Göran Liljestrand

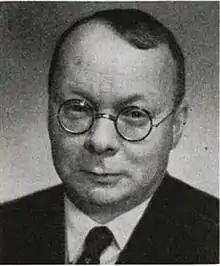
Göran Liljestrand

Göran Liljestrand (16 April 1886 – 16 January 1968), Swedish pharmacologist, known for the discovery of the Euler-Liljestrand mechanism.